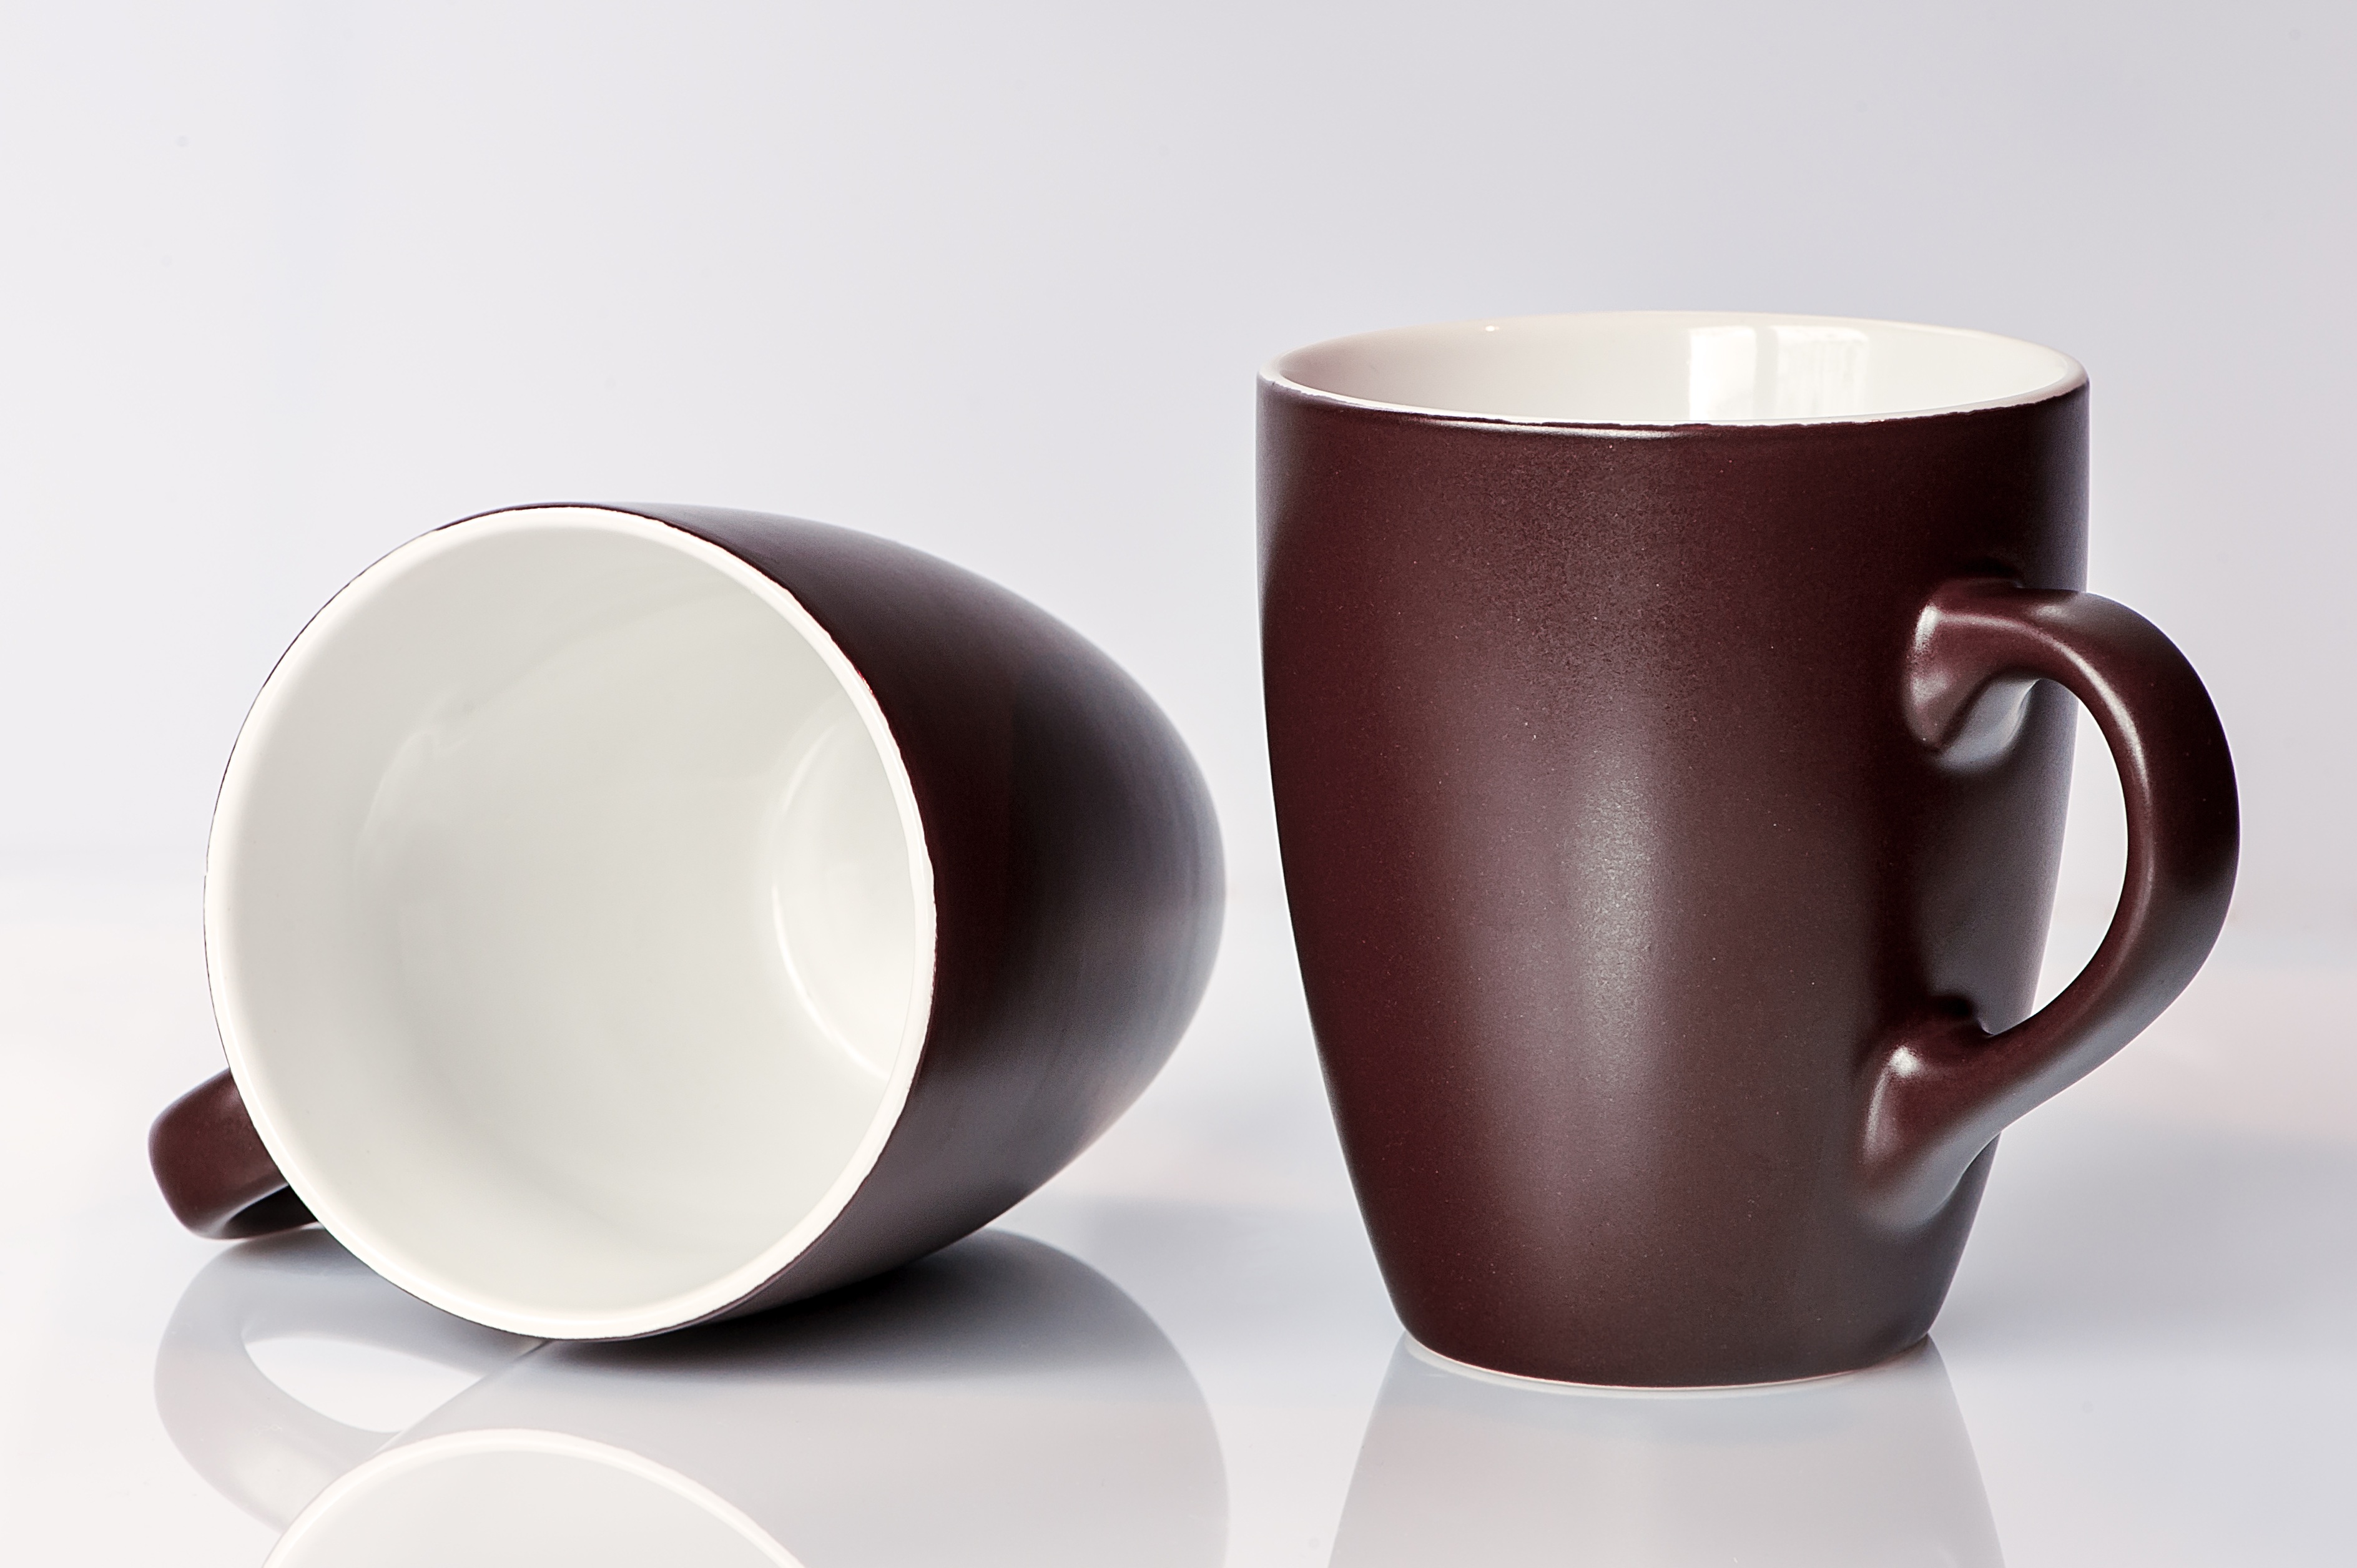
white, cup, saucer, ceramic, brown, drink, breakfast, espresso, mug, coffee cup, tableware, caffeine, t, porcelain, cover, coffee mugs, drinkware